Michelle Zauner

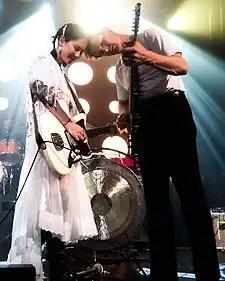
Zauner and her husband Peter Bradley perform live at the Neptune Theatre in Seattle in 2021.

Zauner married her bandmate Peter Bradley in 2014, just two weeks before her mother's death from squamous cell carcinoma of the bile duct. The pair met in 12 Steps Down, a bar in Philadelphia; Zauner has said her song of the same name details their first meeting. She wrote the Japanese Breakfast song "Till Death" as a love song and thank-you note to Bradley.